Ottoman Bank Archives and Research Centre

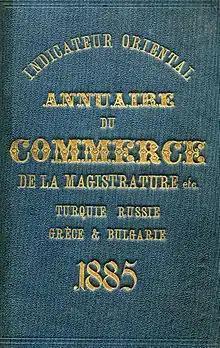
"Indicateur Oriental Annuaire du Commerce de la Magistrature etc. Turquie Russie Grece & Bulgarie", 1885.

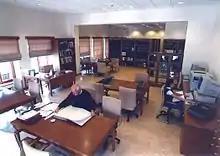
OBARC Library

The archives of the Ottoman Bank chronicled a process beginning with the establishment of the bank in 1856, through the 1930s. In addition to documenting the history of banking and finance, the archive encompassed a broader research area that included the process of modernization in Europe, the Mediterranean and the Middle East. To this purpose, its archives were supplemented with collections obtained through collaboration with other institutions, through donations, and through acquisitions. To date, more than 1,300,000 documents have been made accessible in digital format to researchers.